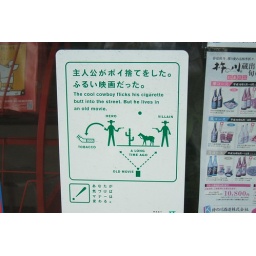
Hilarious street sign warning smokers to throw their cigarette butts in the trash, not in the street.